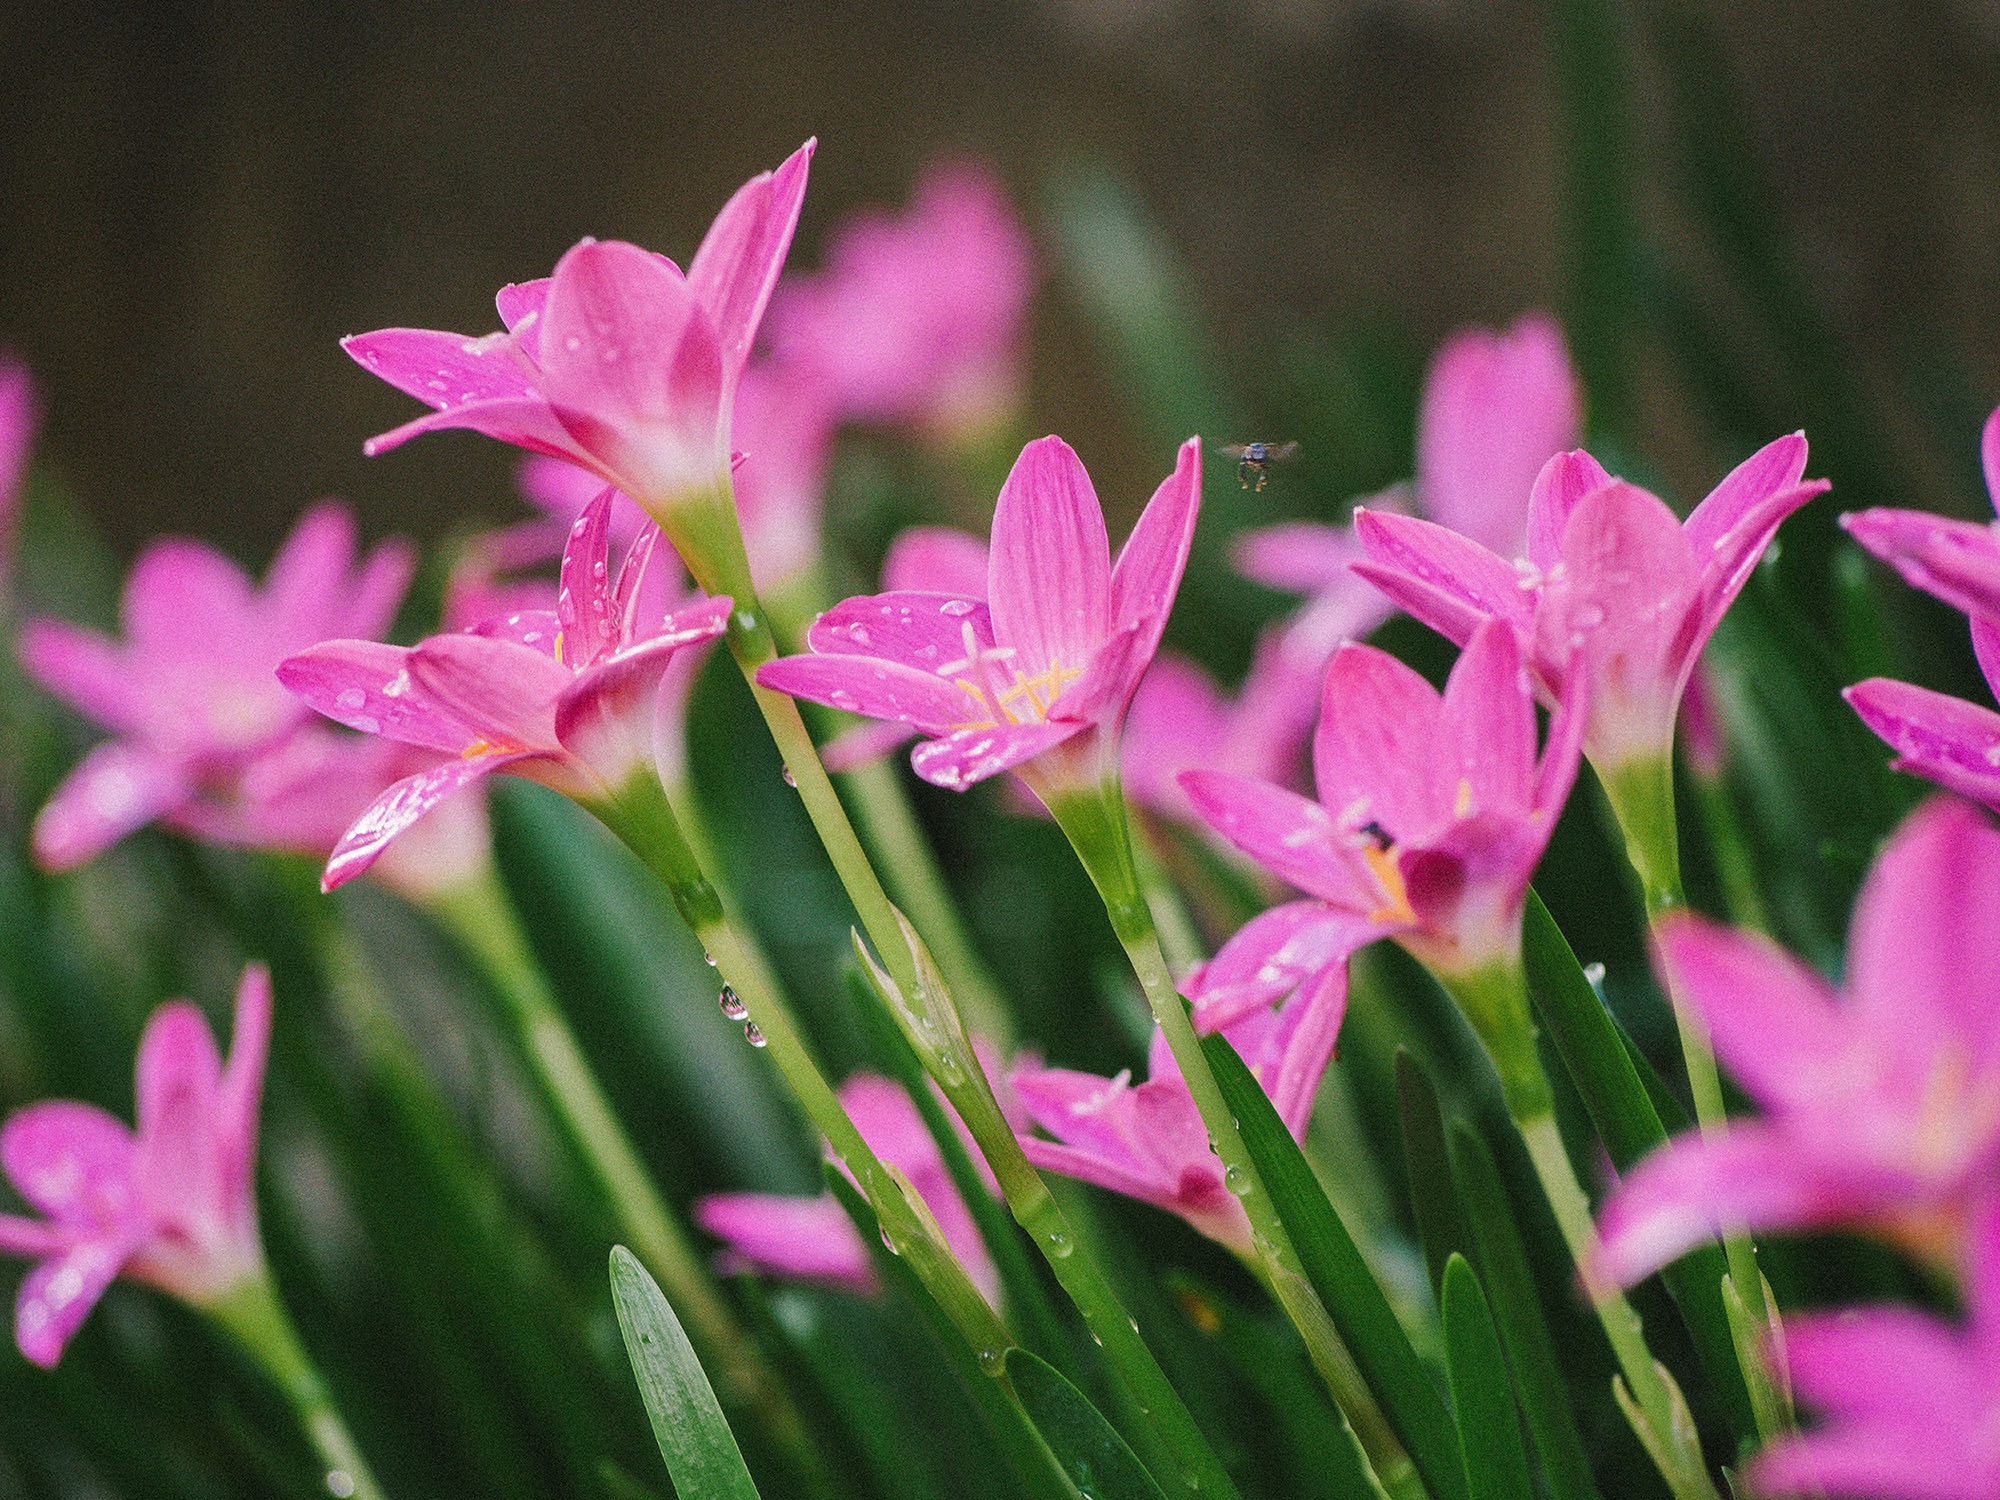
plant, flower, petal, botany, pink, flora, wildflower, gladiolus, macro photography, flowering plant, plant stem, land plant